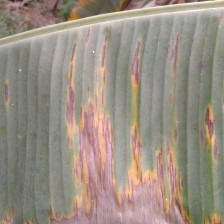
Label: sigatoka